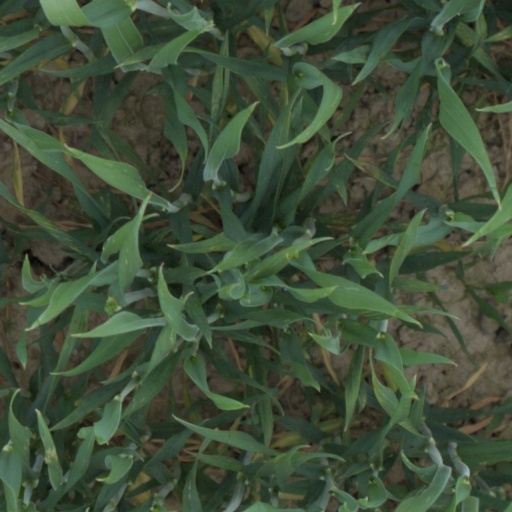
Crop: wheat